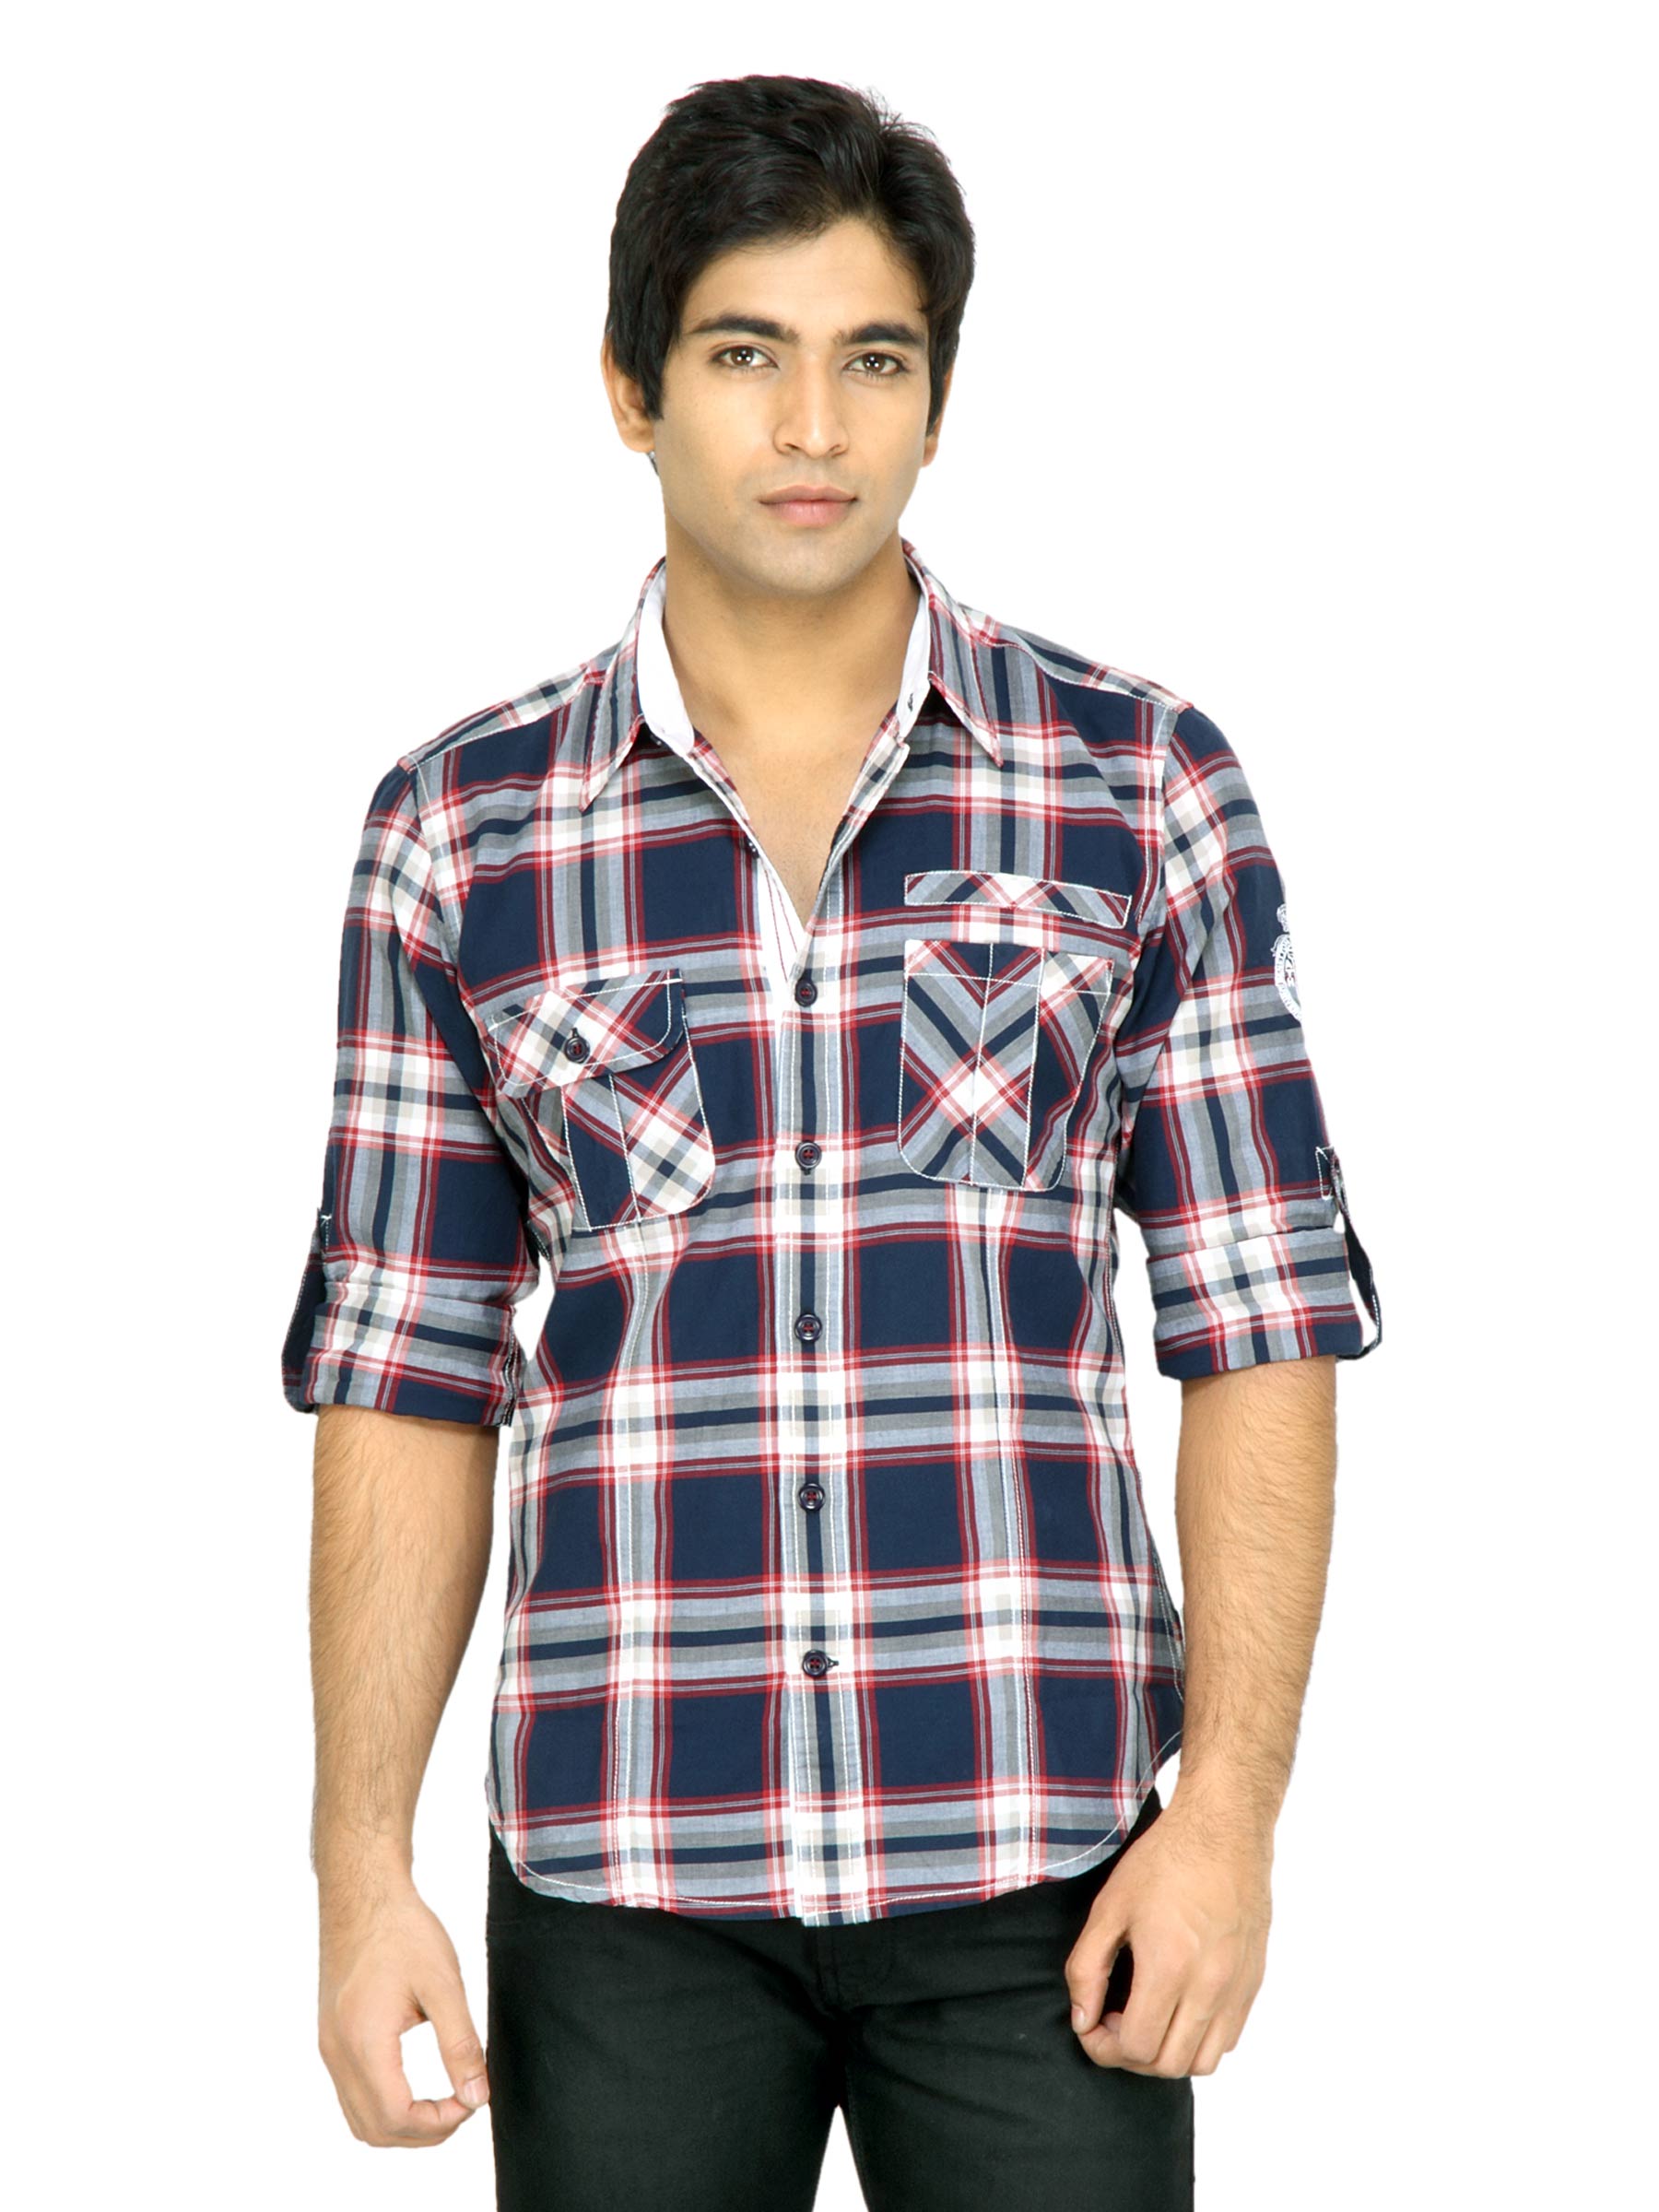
United Colors of Benetton Men Check Red Shirt
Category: Apparel / Topwear / Shirts
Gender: Men
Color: Red
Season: Fall 2011
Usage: Casual